William Townsend (Oneida County, New York)

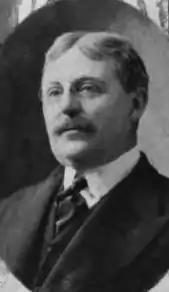
William Townsend (1903)

William Townsend (August 22, 1848 in Walton, Delaware County, New York – December 23, 1919 in Utica, Oneida County, New York) was an American lawyer and politician from New York.